Arne Slot

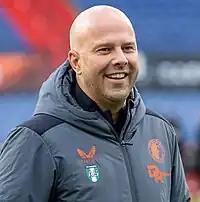
Slot managing Feyenoord in 2023

On 15 December 2020, Feyenoord announced that the club had reached a deal with Slot for him to become the club's new coach from the start of the 2021–22 season. The deal would see Slot sign for two years, with Feyenoord having the option to extend his contract for a third year. Slot succeeded the experienced Dick Advocaat, who led the team to fifth place in the Eredivisie and qualification to the UEFA Europa Conference League Qualifiers. Slot was appointed to build a new team with a recognisable playing style. Marino Pušić (first assistant coach) and Robin van Persie (field coach) were added to his staff, while John de Wolf was retained as second assistant coach.